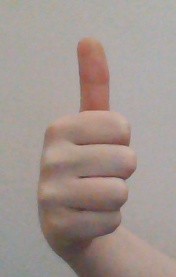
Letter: aleff